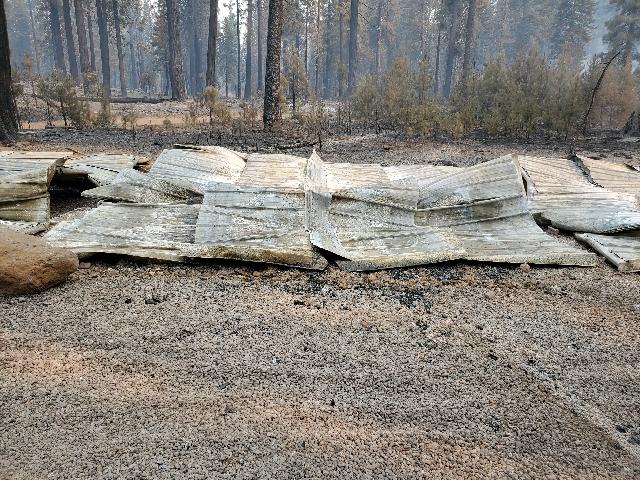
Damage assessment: destroyed